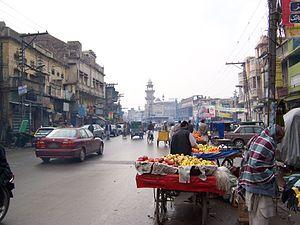
Rawalpindi est une ville de la province du Pendjab au Pakistan. C'est la troisième plus grande ville du pays après Karachi et Lahore avec 2,1 millions d'habitants. Elle fut capitale nationale de 1959 à 1967, en attendant la construction d'Islamabad, située à une quinzaine de kilomètres au nord-est. Elle est également la capitale du district de Rawalpindi.